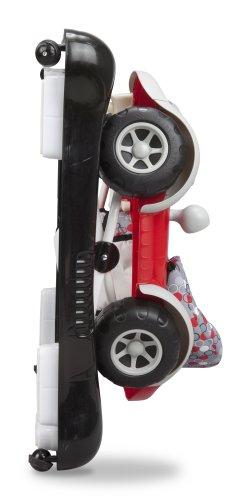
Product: Delta Children Lil' Drive Baby Activity Walker, Black
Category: Baby Products | Activity & Entertainment | Walkers
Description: Electronic tray with multiple interactive lights and sounds to entertain baby; Easily folds flat for travel and storage.
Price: $46.49